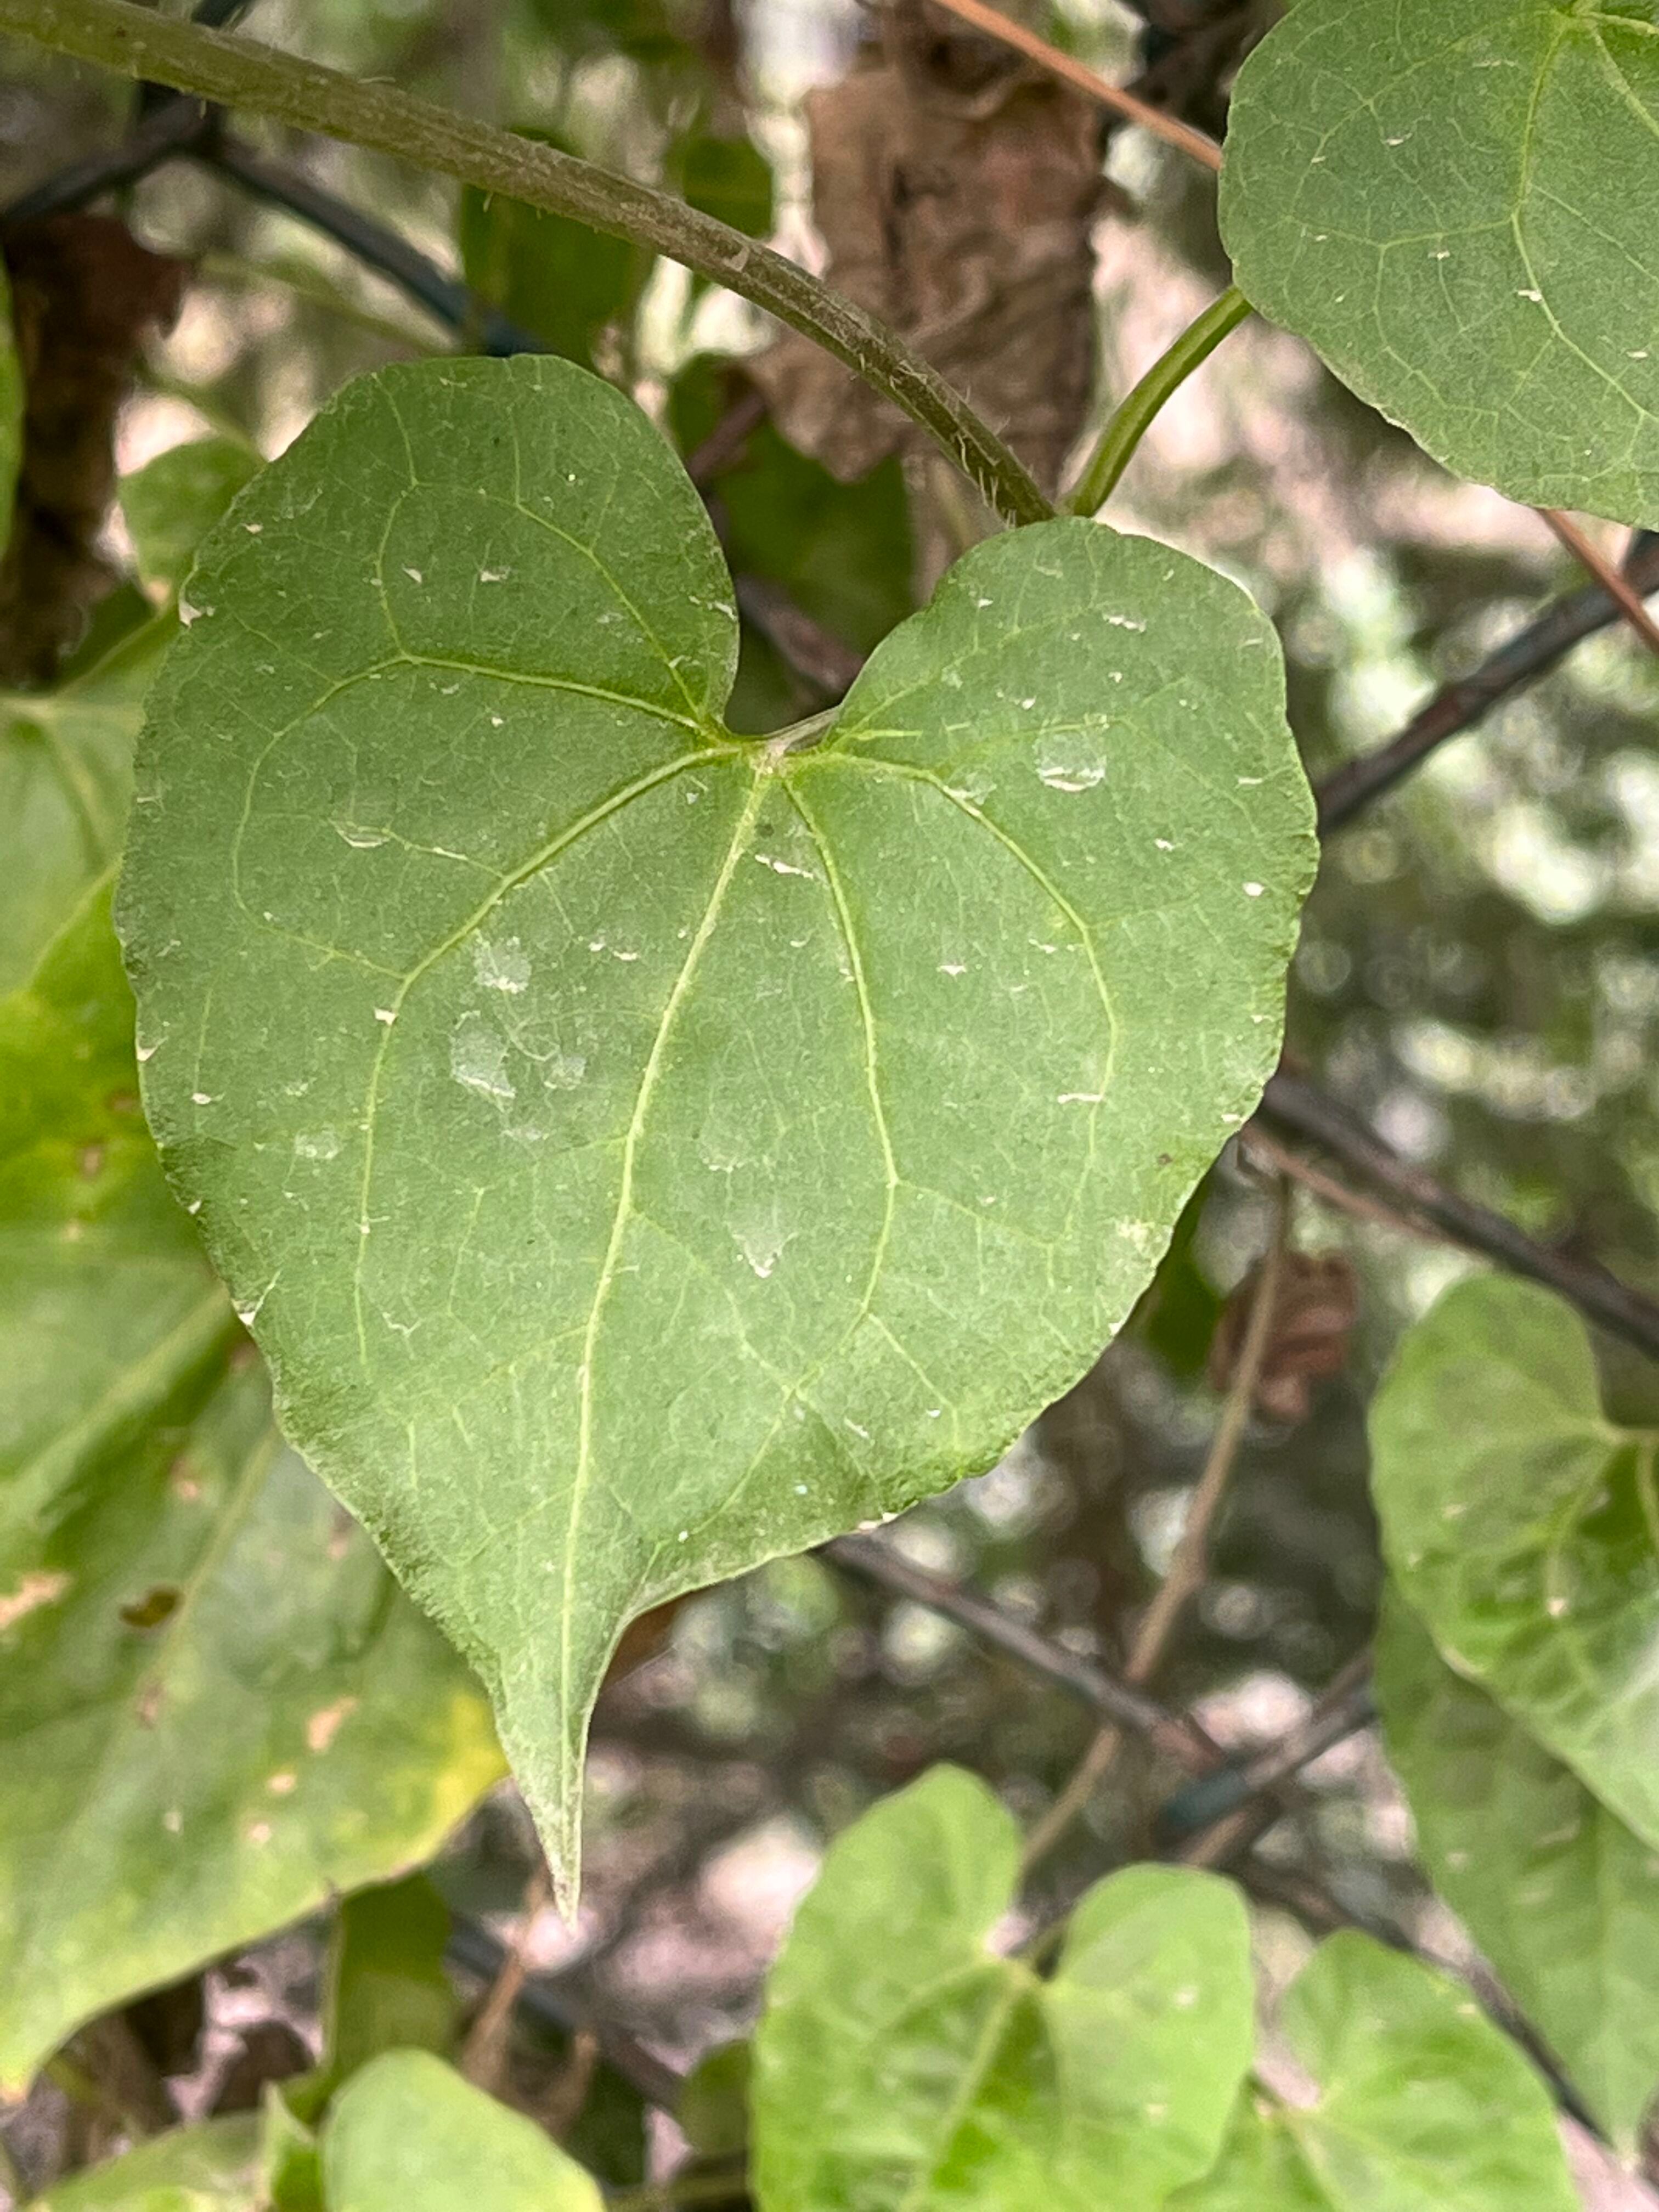
Plant species: mikania-micrantha